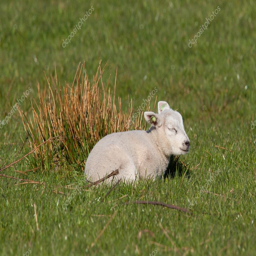
little lamb sleeping in a meadow -- stock photo #